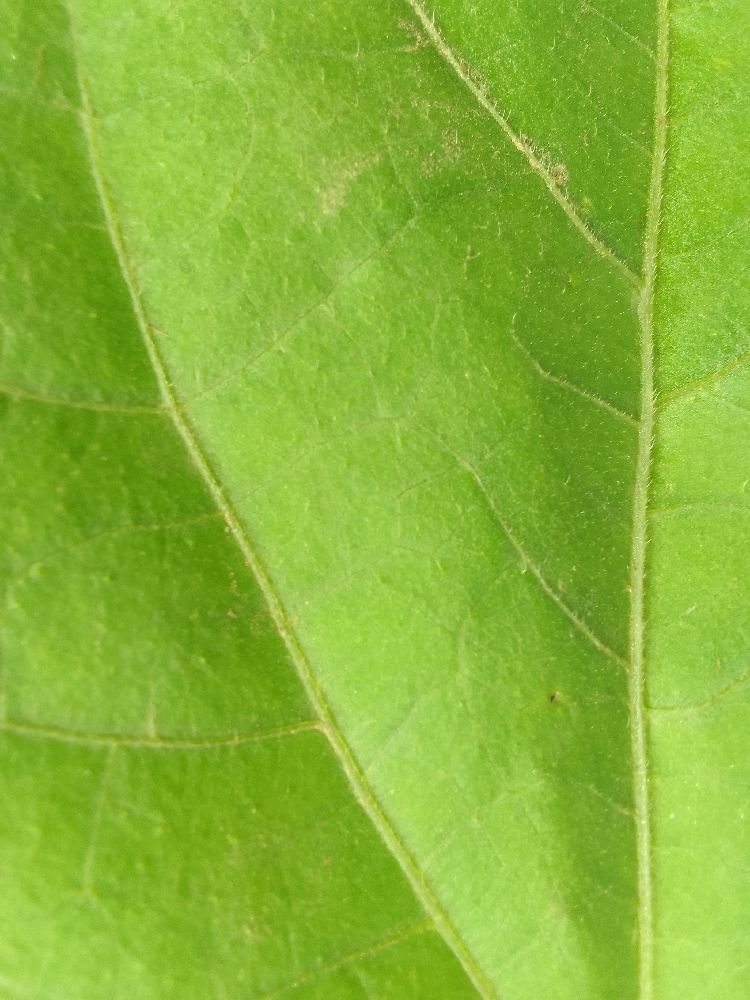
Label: healthy